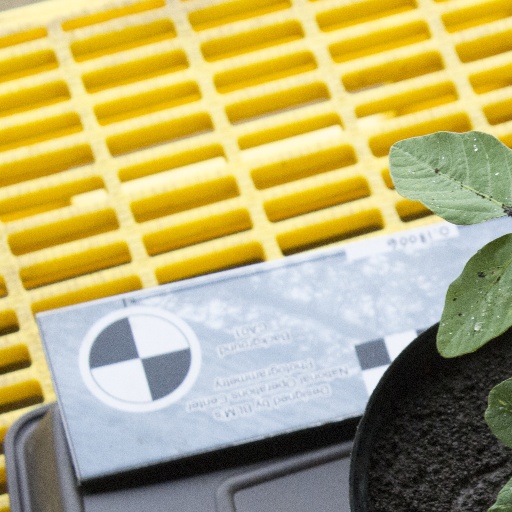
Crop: soybean